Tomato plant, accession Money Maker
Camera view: vertical (180 deg); turntable rotation: 120 degrees
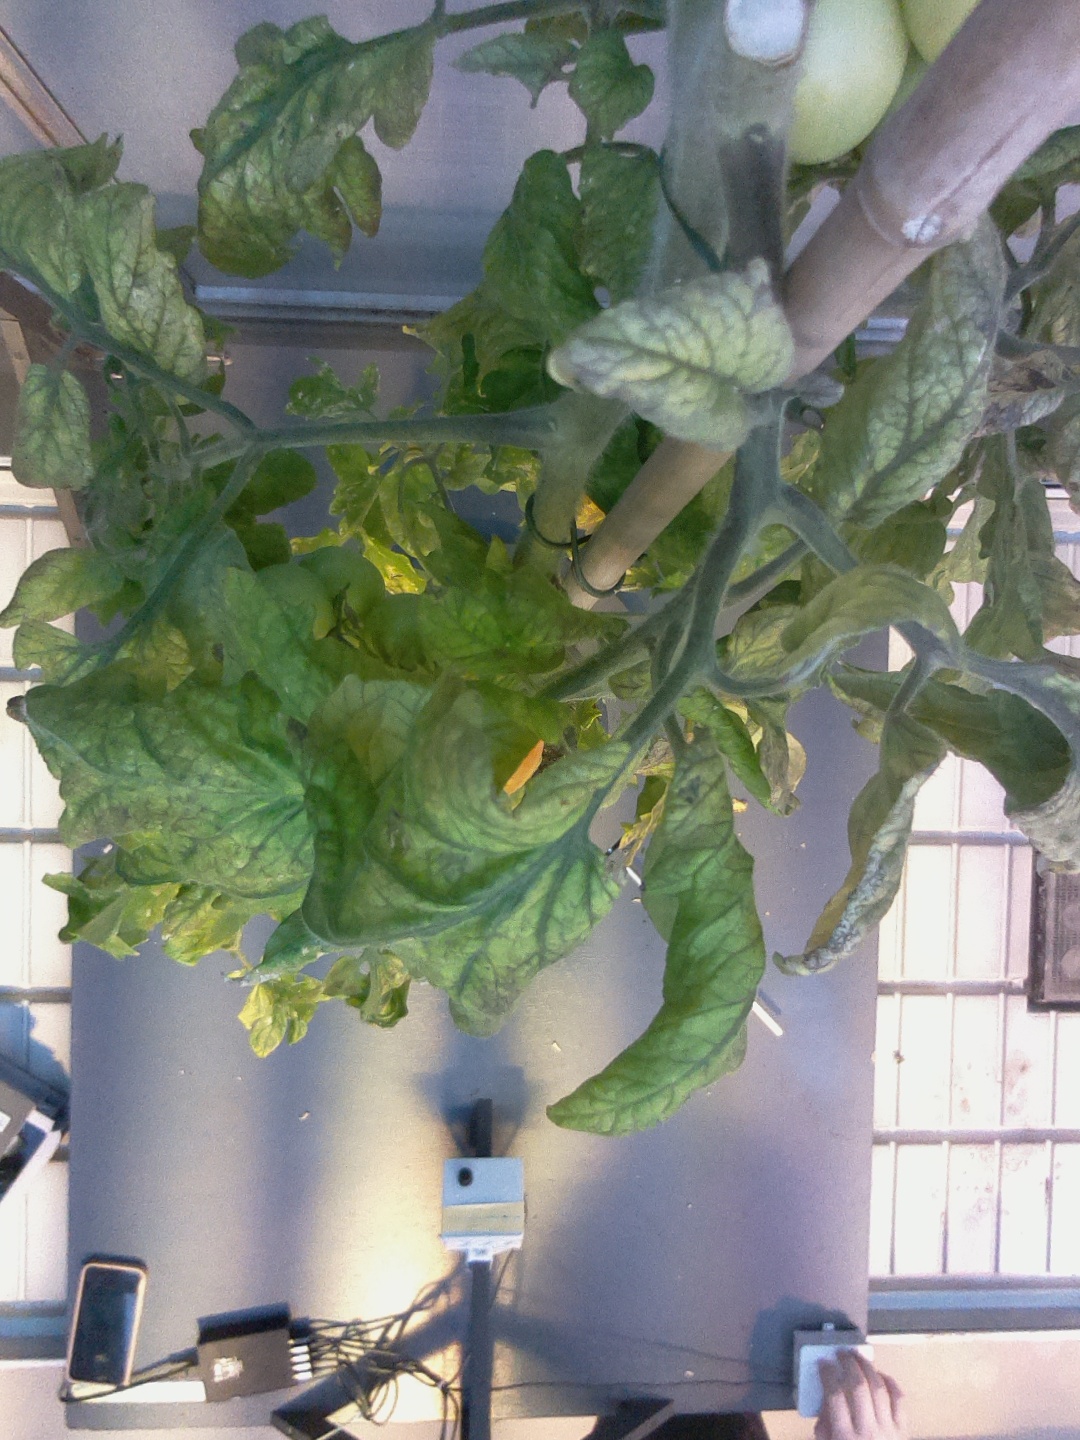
BBCH growth stage 79: 90% -100% of final fruit size